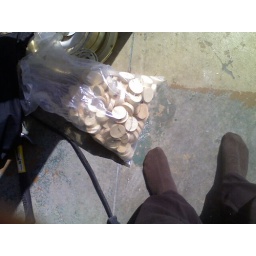
bag of round wooden plugs for the holes that the insulation was blown in through